African-American women's suffrage movement

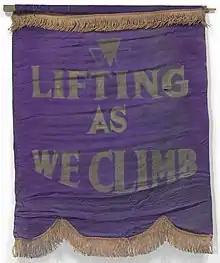
Banner with the National Association of Colored Women's Clubs' motto. Collection of the Smithsonian National Museum of African American History and Culture.

The American Women's Suffrage movement began in the north as a middle-class white woman's movement with most of their members educated white women primarily from Boston, New York, Maine, and the Northeast. Attempts were made by the National Women's Suffrage Association (NWSA) to include working-class women, as well as black suffragists. In 1866 the American Equal Rights Association was formed with the belief that everyone regardless of race or sex should be given the right to vote. During this time period a division was forming among the women's movement. The 14th Amendment was being proposed and black males were on the cusp of receiving the right to vote. The NSWA held a convention to discuss how to go forward and the women were divided on the issue. Some women did not want to risk losing the chance for black males to get the right to vote, and figured that the women would get their turn. They saw this proposed amendment as a victory of sorts. Other women, including Susan B. Anthony and Elizabeth Cady Stanton, were angered by this decision and felt that it was not good enough, and that women should not be excluded from the vote.